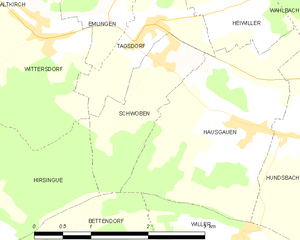
Carte des communes françaises